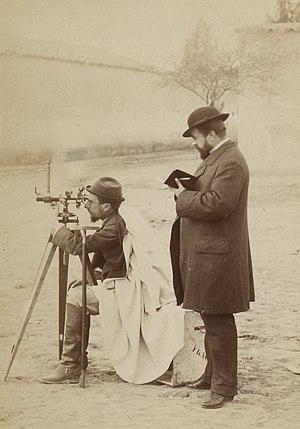
Léon Teisserenc de Bort (assis) et Decaudin-Labesse (debout)
Léon Teisserenc de Bort, né à Paris le 5 novembre 1855 et mort à Cannes le 2 janvier 1913, est un météorologue français qui développa l'observation et l'étude de l'atmosphère par l'utilisation de ballons instrumentés. Il fut aussi le codécouvreur, avec Richard Aßmann, de la stratosphère. Des cratères sur la Lune et sur Mars portent son nom.